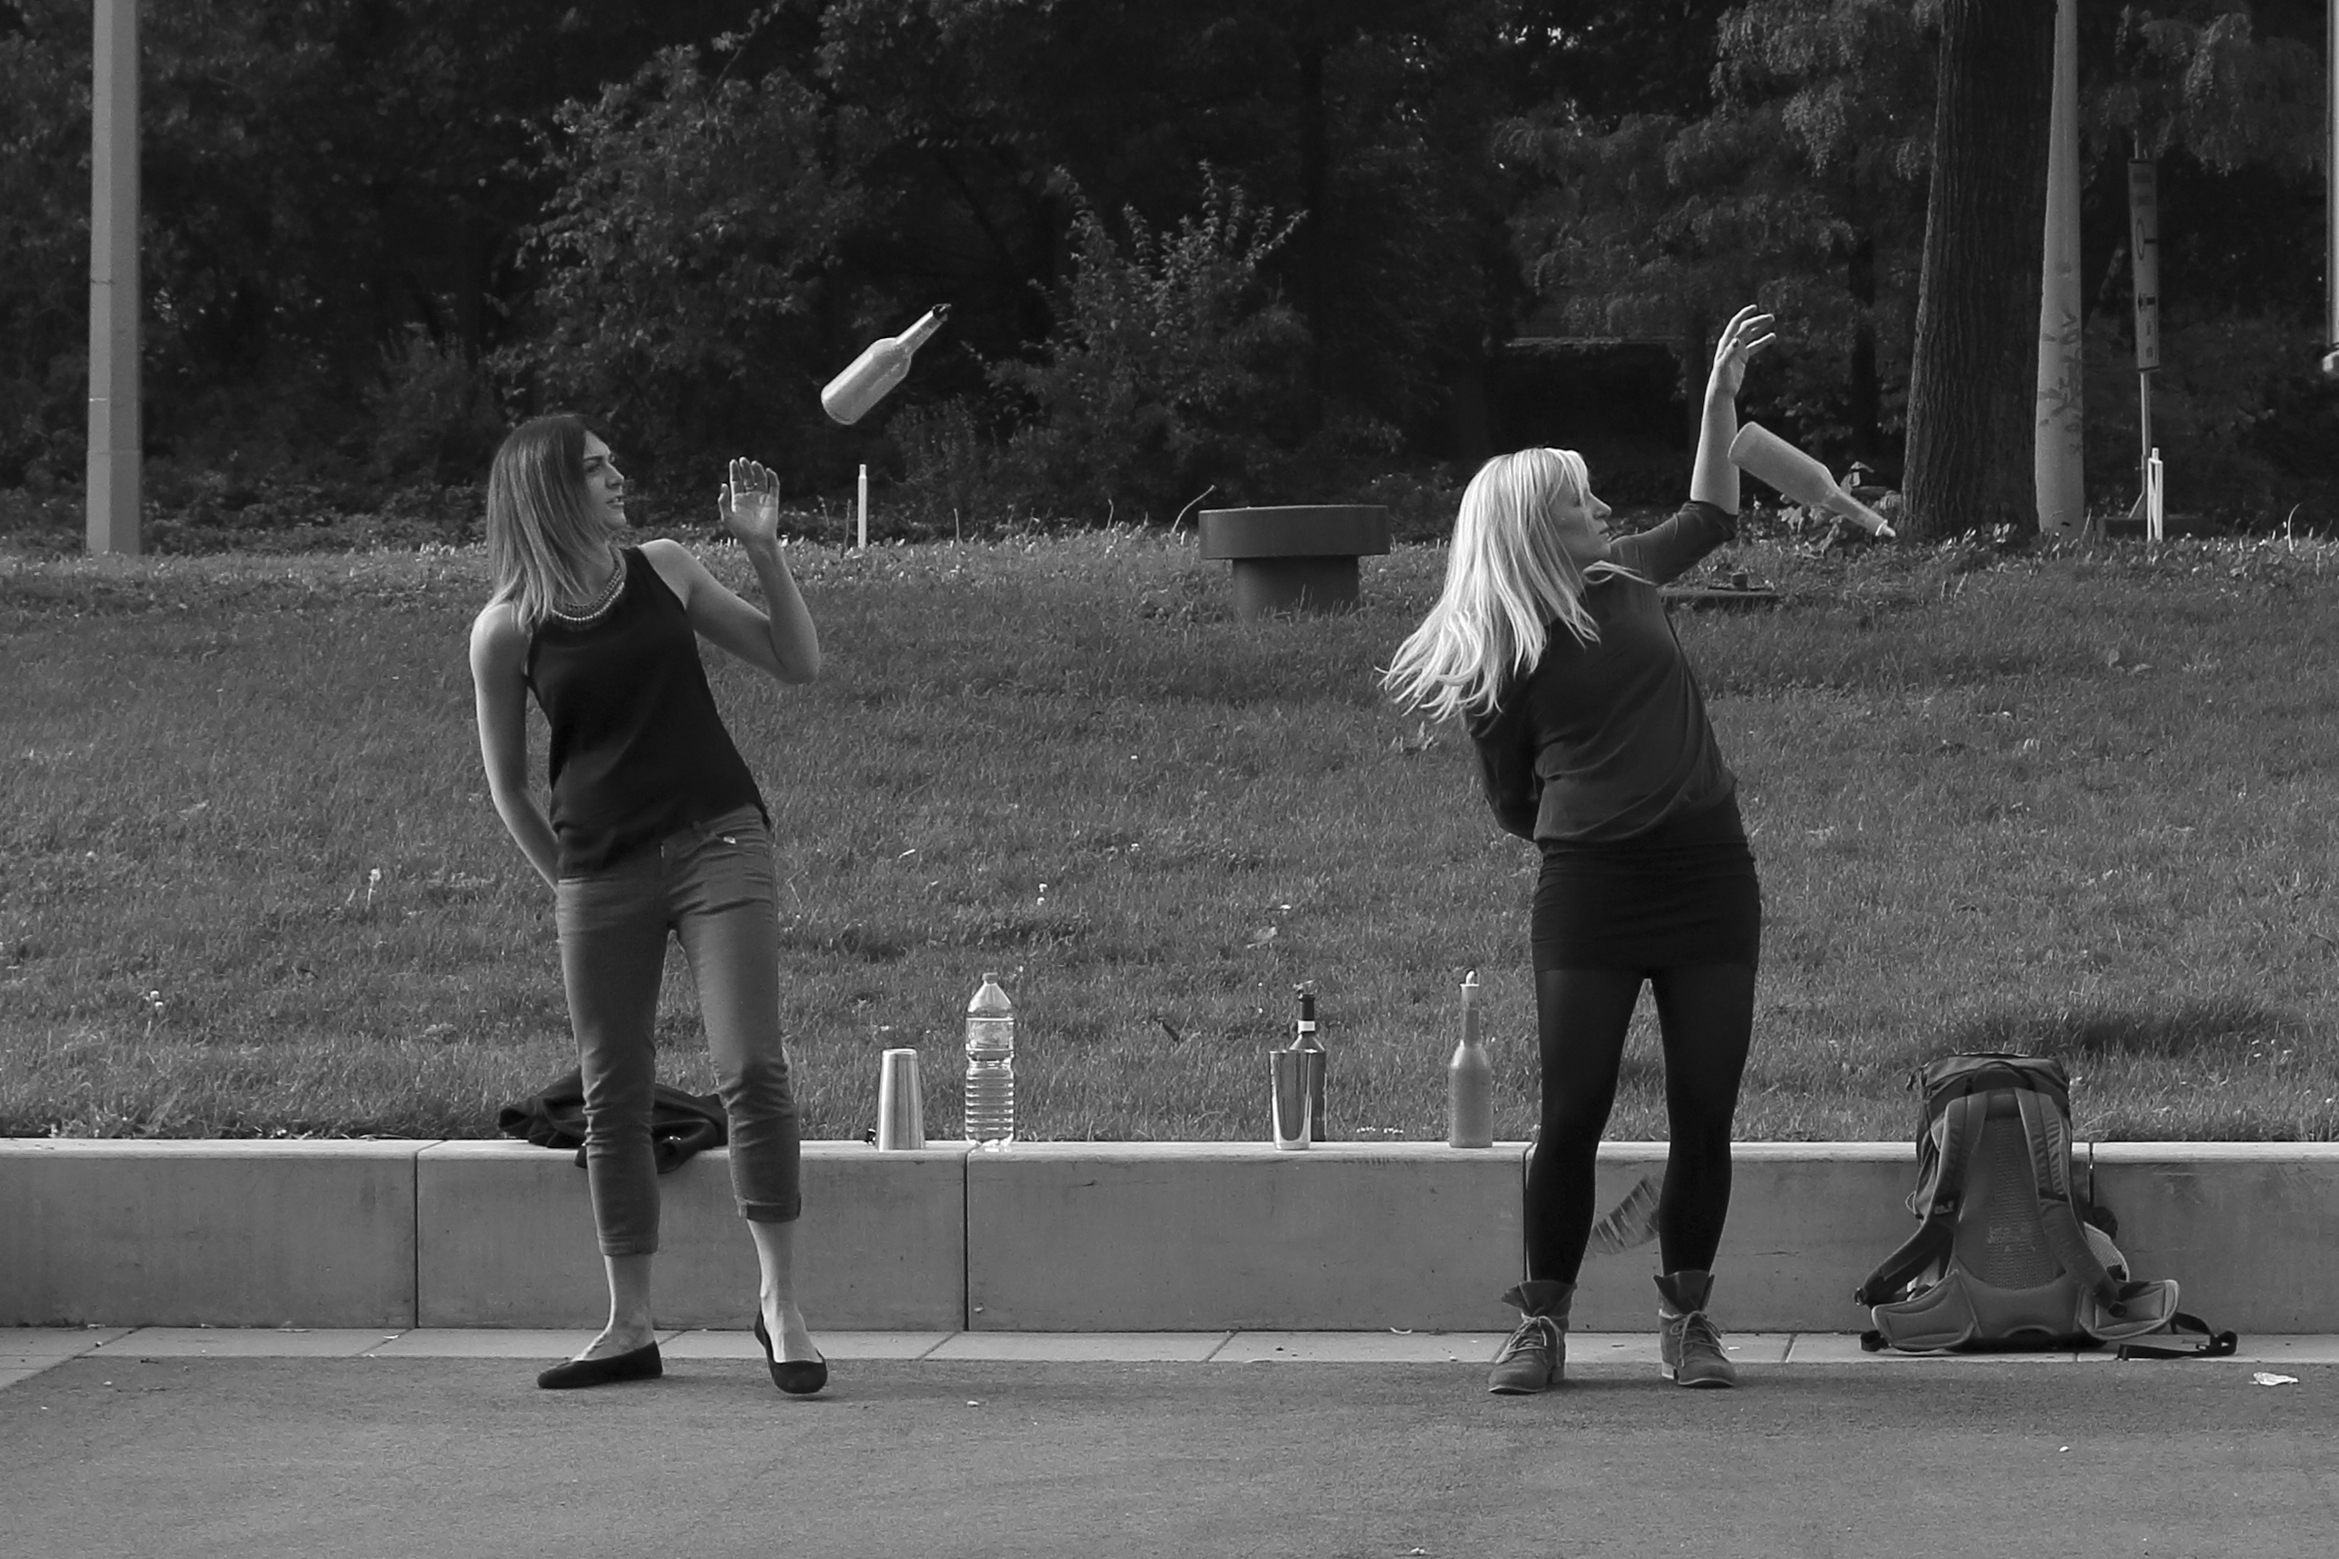
black and white, people, road, white, photography, black, monochrome, bw, blackandwhite, blackwhite, sports, germany, deutschland, alemania, allemagne, leipzig, sw, schwarzweiss, schwarzweis, streetscene, sachsen, saxonia, germania, leute, strassenszene, schwarzweissfotografie, publicplace, ffentlicherplatz, schwarzweisfotografie, streetphotopgraphy, juggling, jonglieren, jongleur, monochrome photography